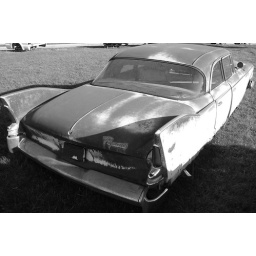
This 1960 Plymouth sedan was a huge car in its day and is to this day when compared to today's rollerskates.